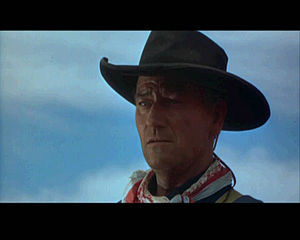
John Wayne / Filmografi
John Wayne i filmen Forfølgeren fra 1956
John Wayne, kunstnernavn for Marion Mitchell Morrison var en amerikansk film skuespiller, -instruktør og -producer.